Shipwreck Coast

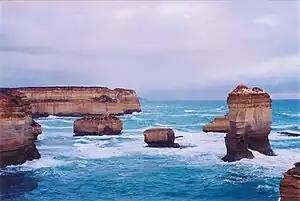
Limestone formations east of Loch Ard Gorge

The Shipwreck Coast of Victoria, Australia stretches from Cape Otway to Port Fairy, a distance of approximately 130 km. This coastline is accessible via the Great Ocean Road, and is home to the limestone formations called The Twelve Apostles.